Mong MS1 Sport

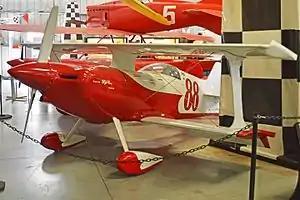

The Mong MS1 Sport is a 1950s American homebuilt biplane design with over 400 sets of plans for the aircraft have been sold.